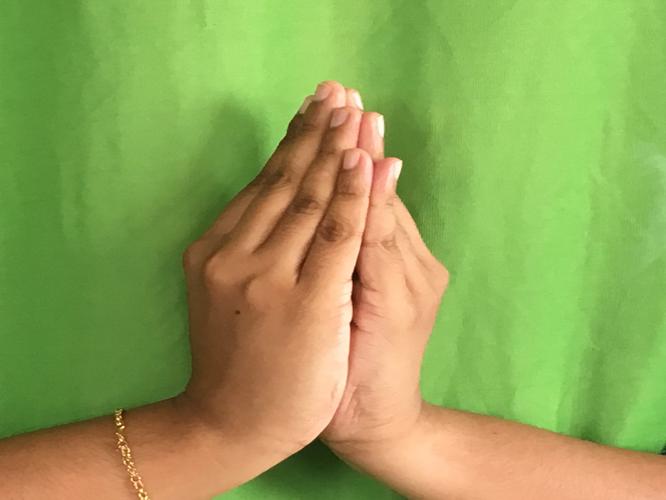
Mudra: Kapotham
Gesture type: double_hand